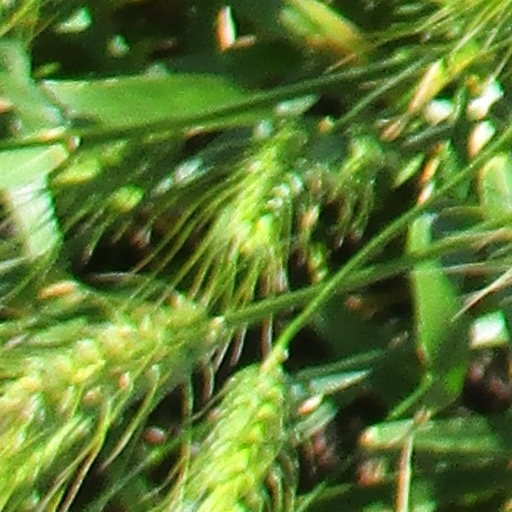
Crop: wheat